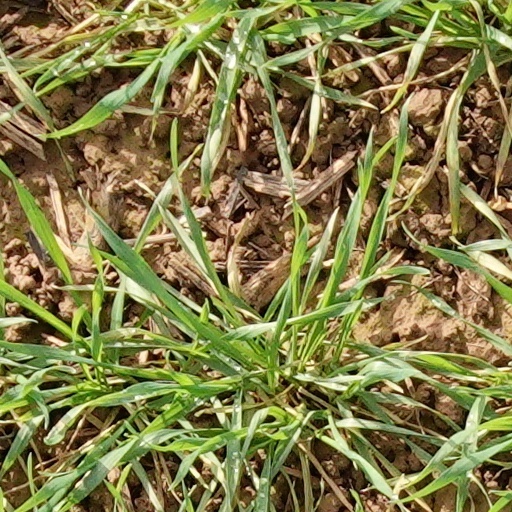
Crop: wheat